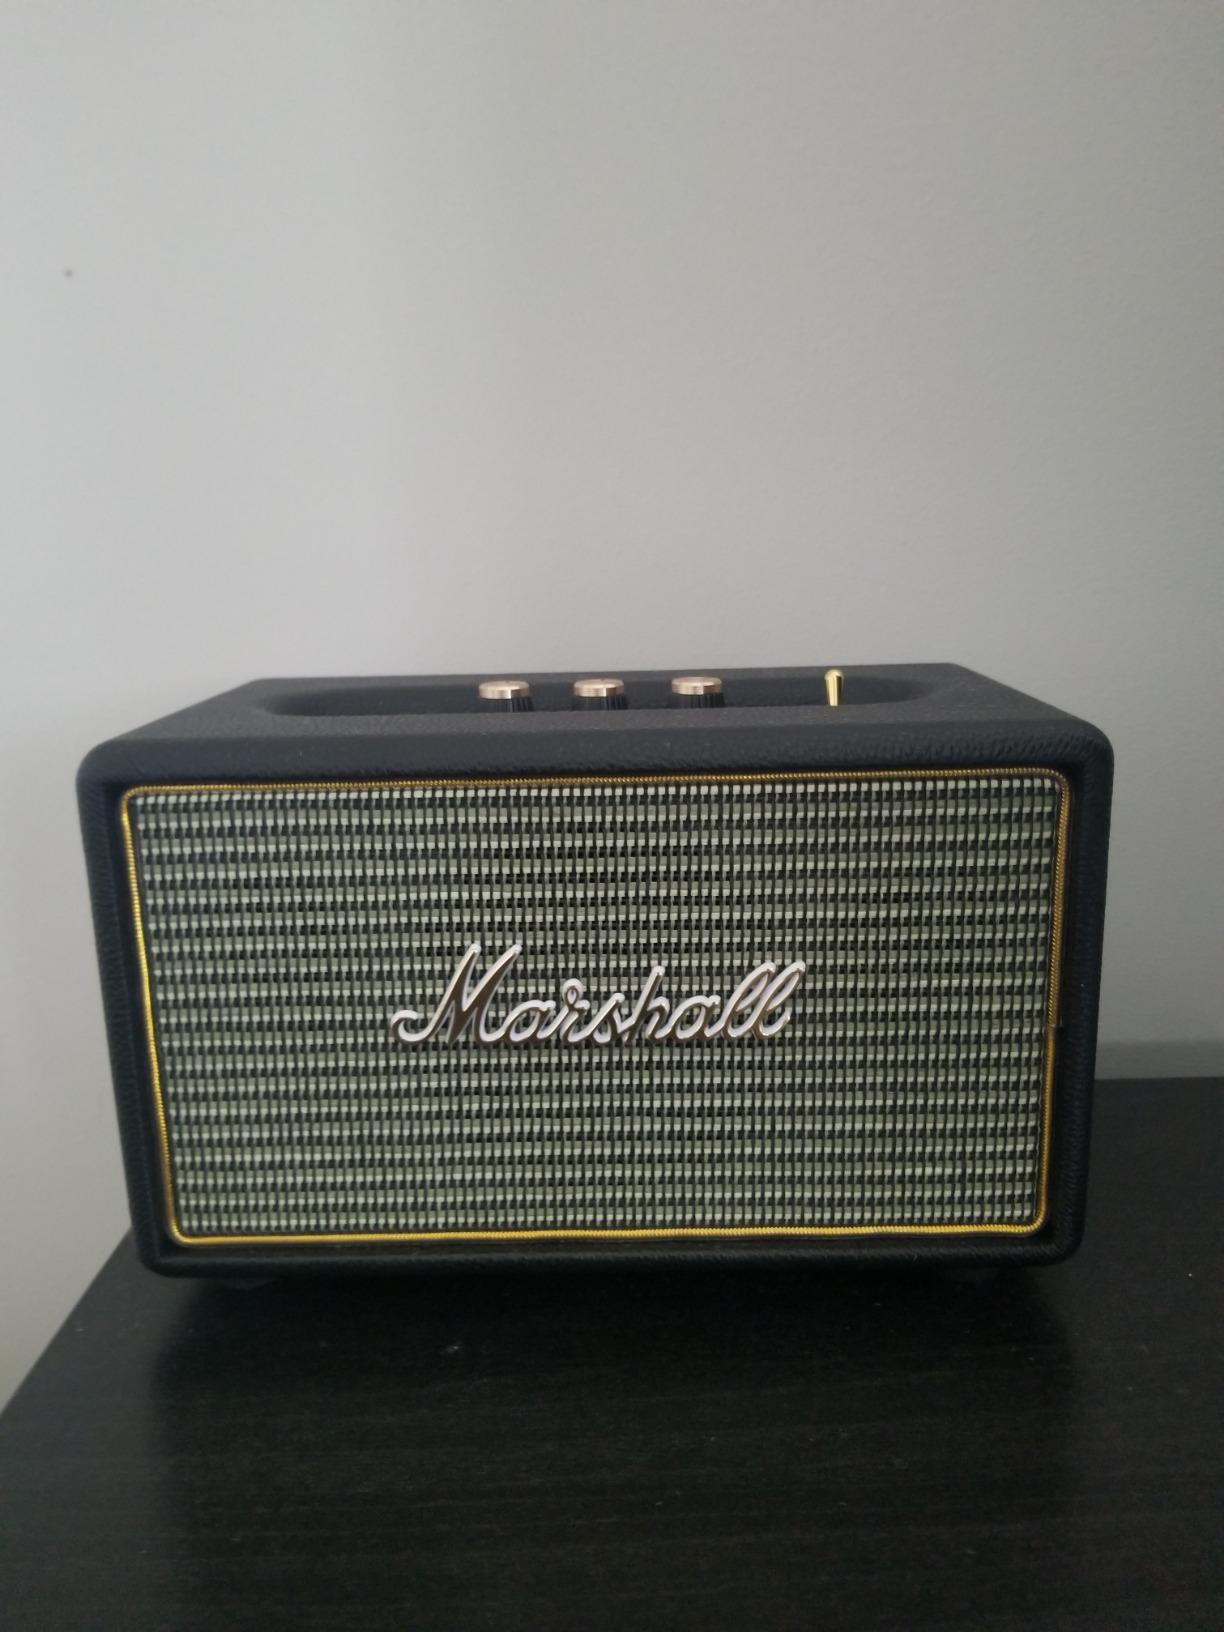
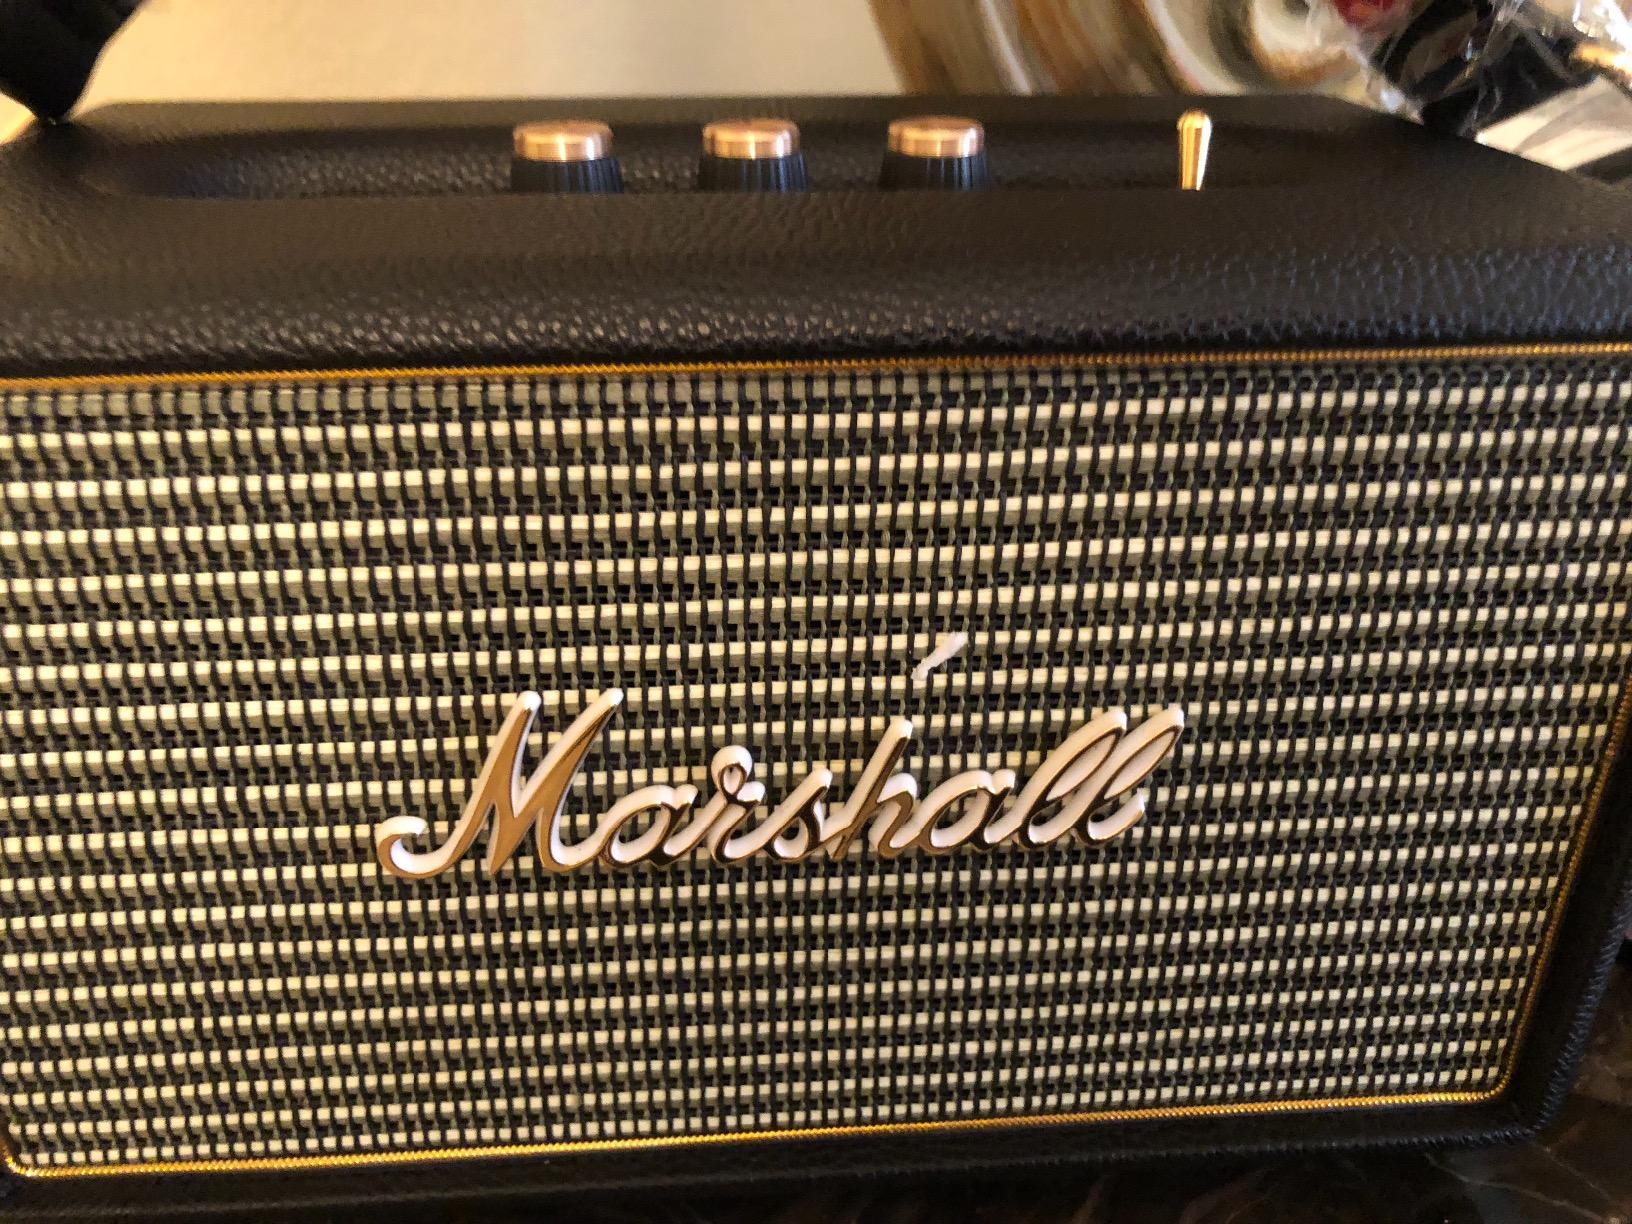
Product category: speaker
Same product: yes